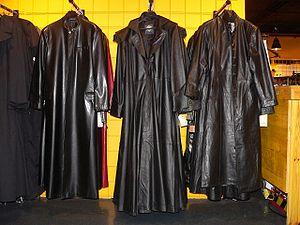
Éléments de mode Goth Aucune de ces photographie n'aurait été possible sans l'aimable autorisation du magasin Maniak du Flon, à Lausanne, que nous remercions chaleureusement.
La mode gothique est un ensemble d'éléments liés à l'apparence physique associée au mouvement gothique.